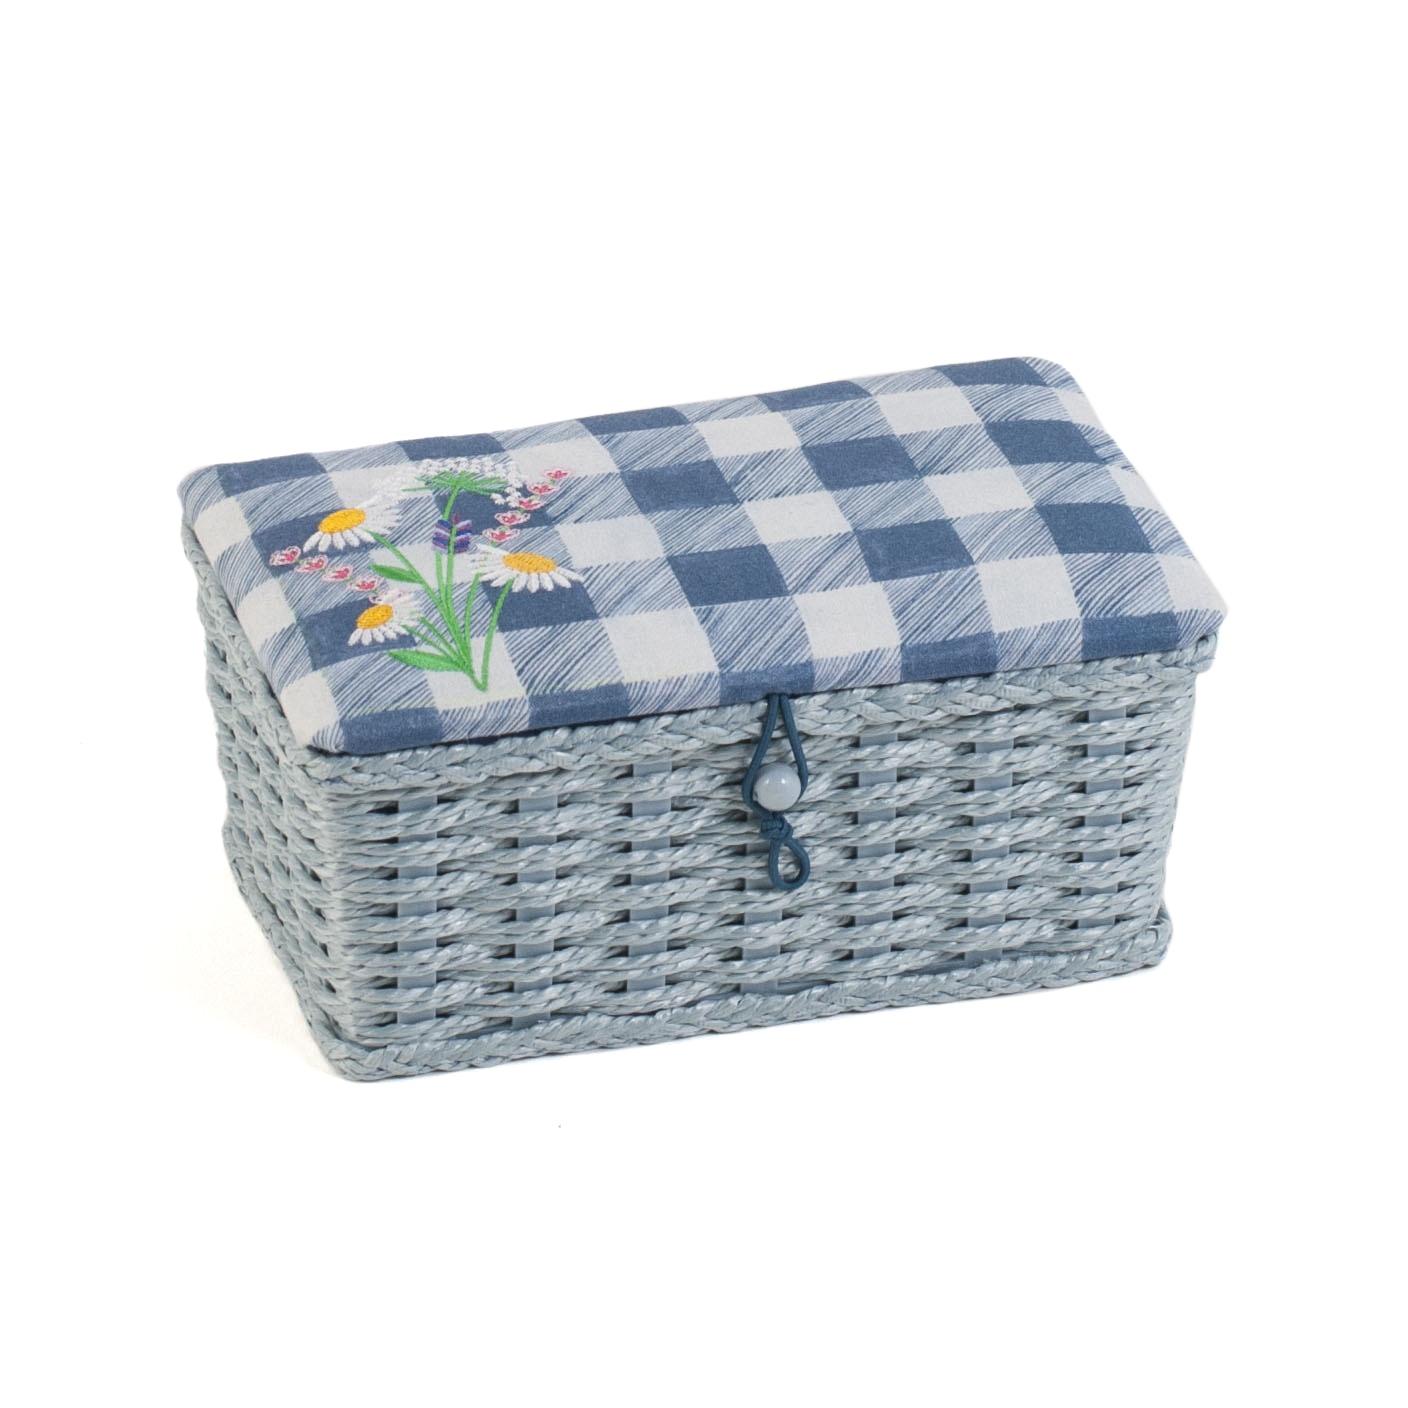
Hobby Gift Small Rectangle Woven Basket Sewing Box with Embroidered Lid - Wild Floral Plaid
Brand: Hobby Gift
Category: Arts & Entertainment > Hobbies & Creative Arts > Arts & Crafts > Craft Organization > Sewing Baskets & Kits > Sewing Baskets